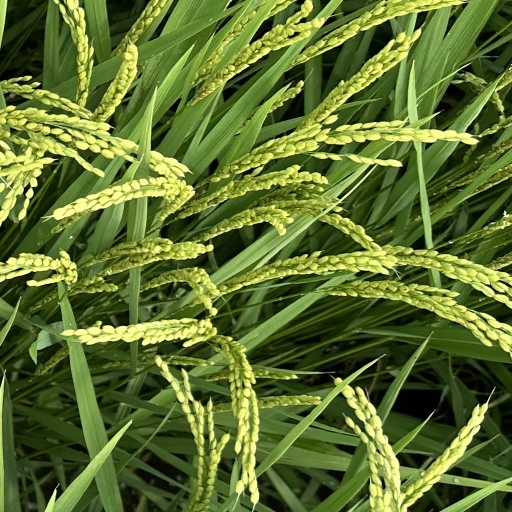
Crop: rice